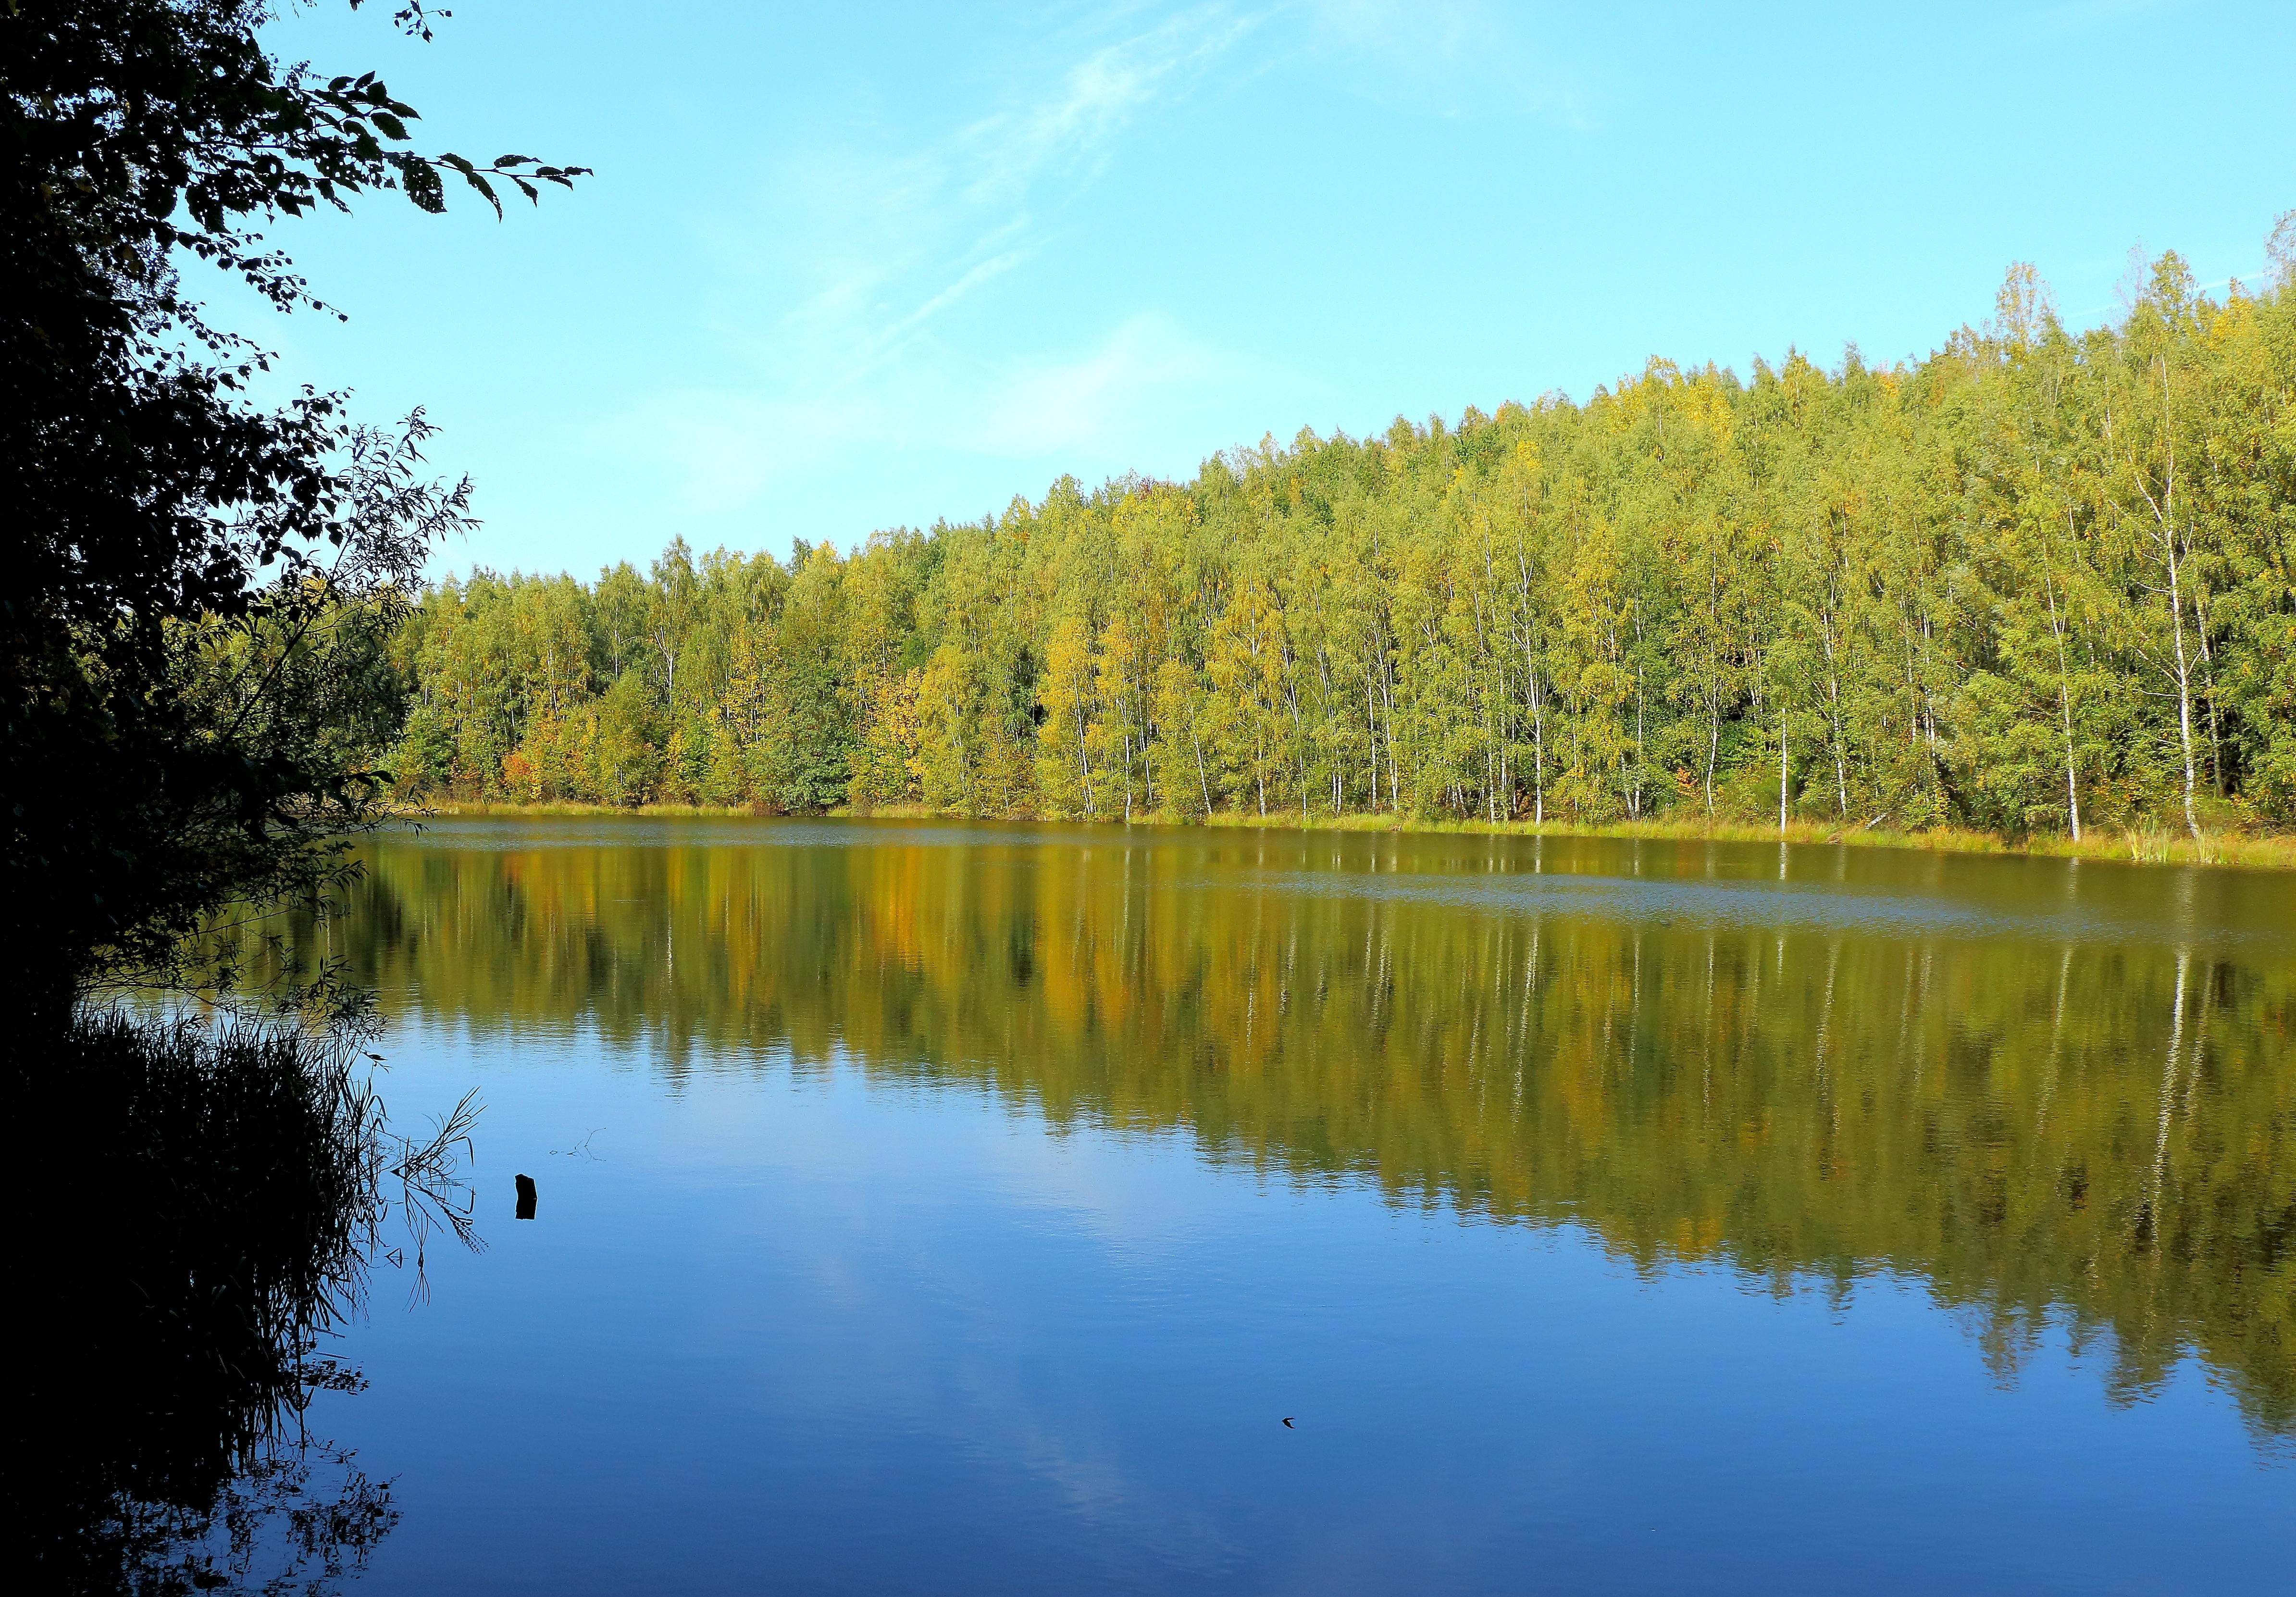
landscape, tree, water, nature, forest, wilderness, plant, meadow, morning, leaf, lake, river, pond, reflection, autumn, reservoir, season, body of water, trees, wetland, loch, ecosystem, waldsee, natural environment, woody plant